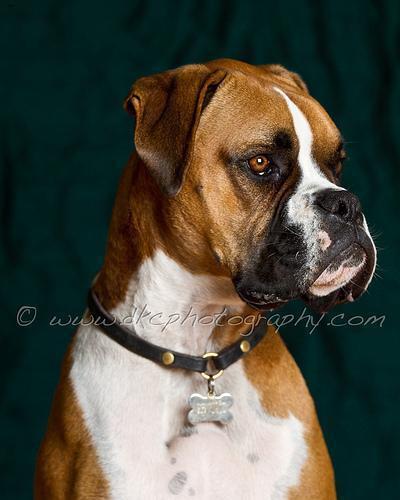
boxer